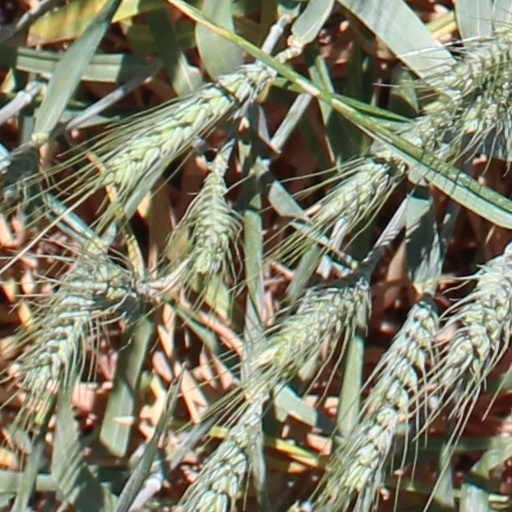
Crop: wheat